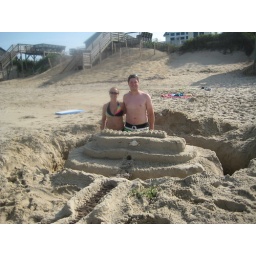
Complete with moat, wooden bridge over moat, canons, and forest out front (that's the grass on the front right)